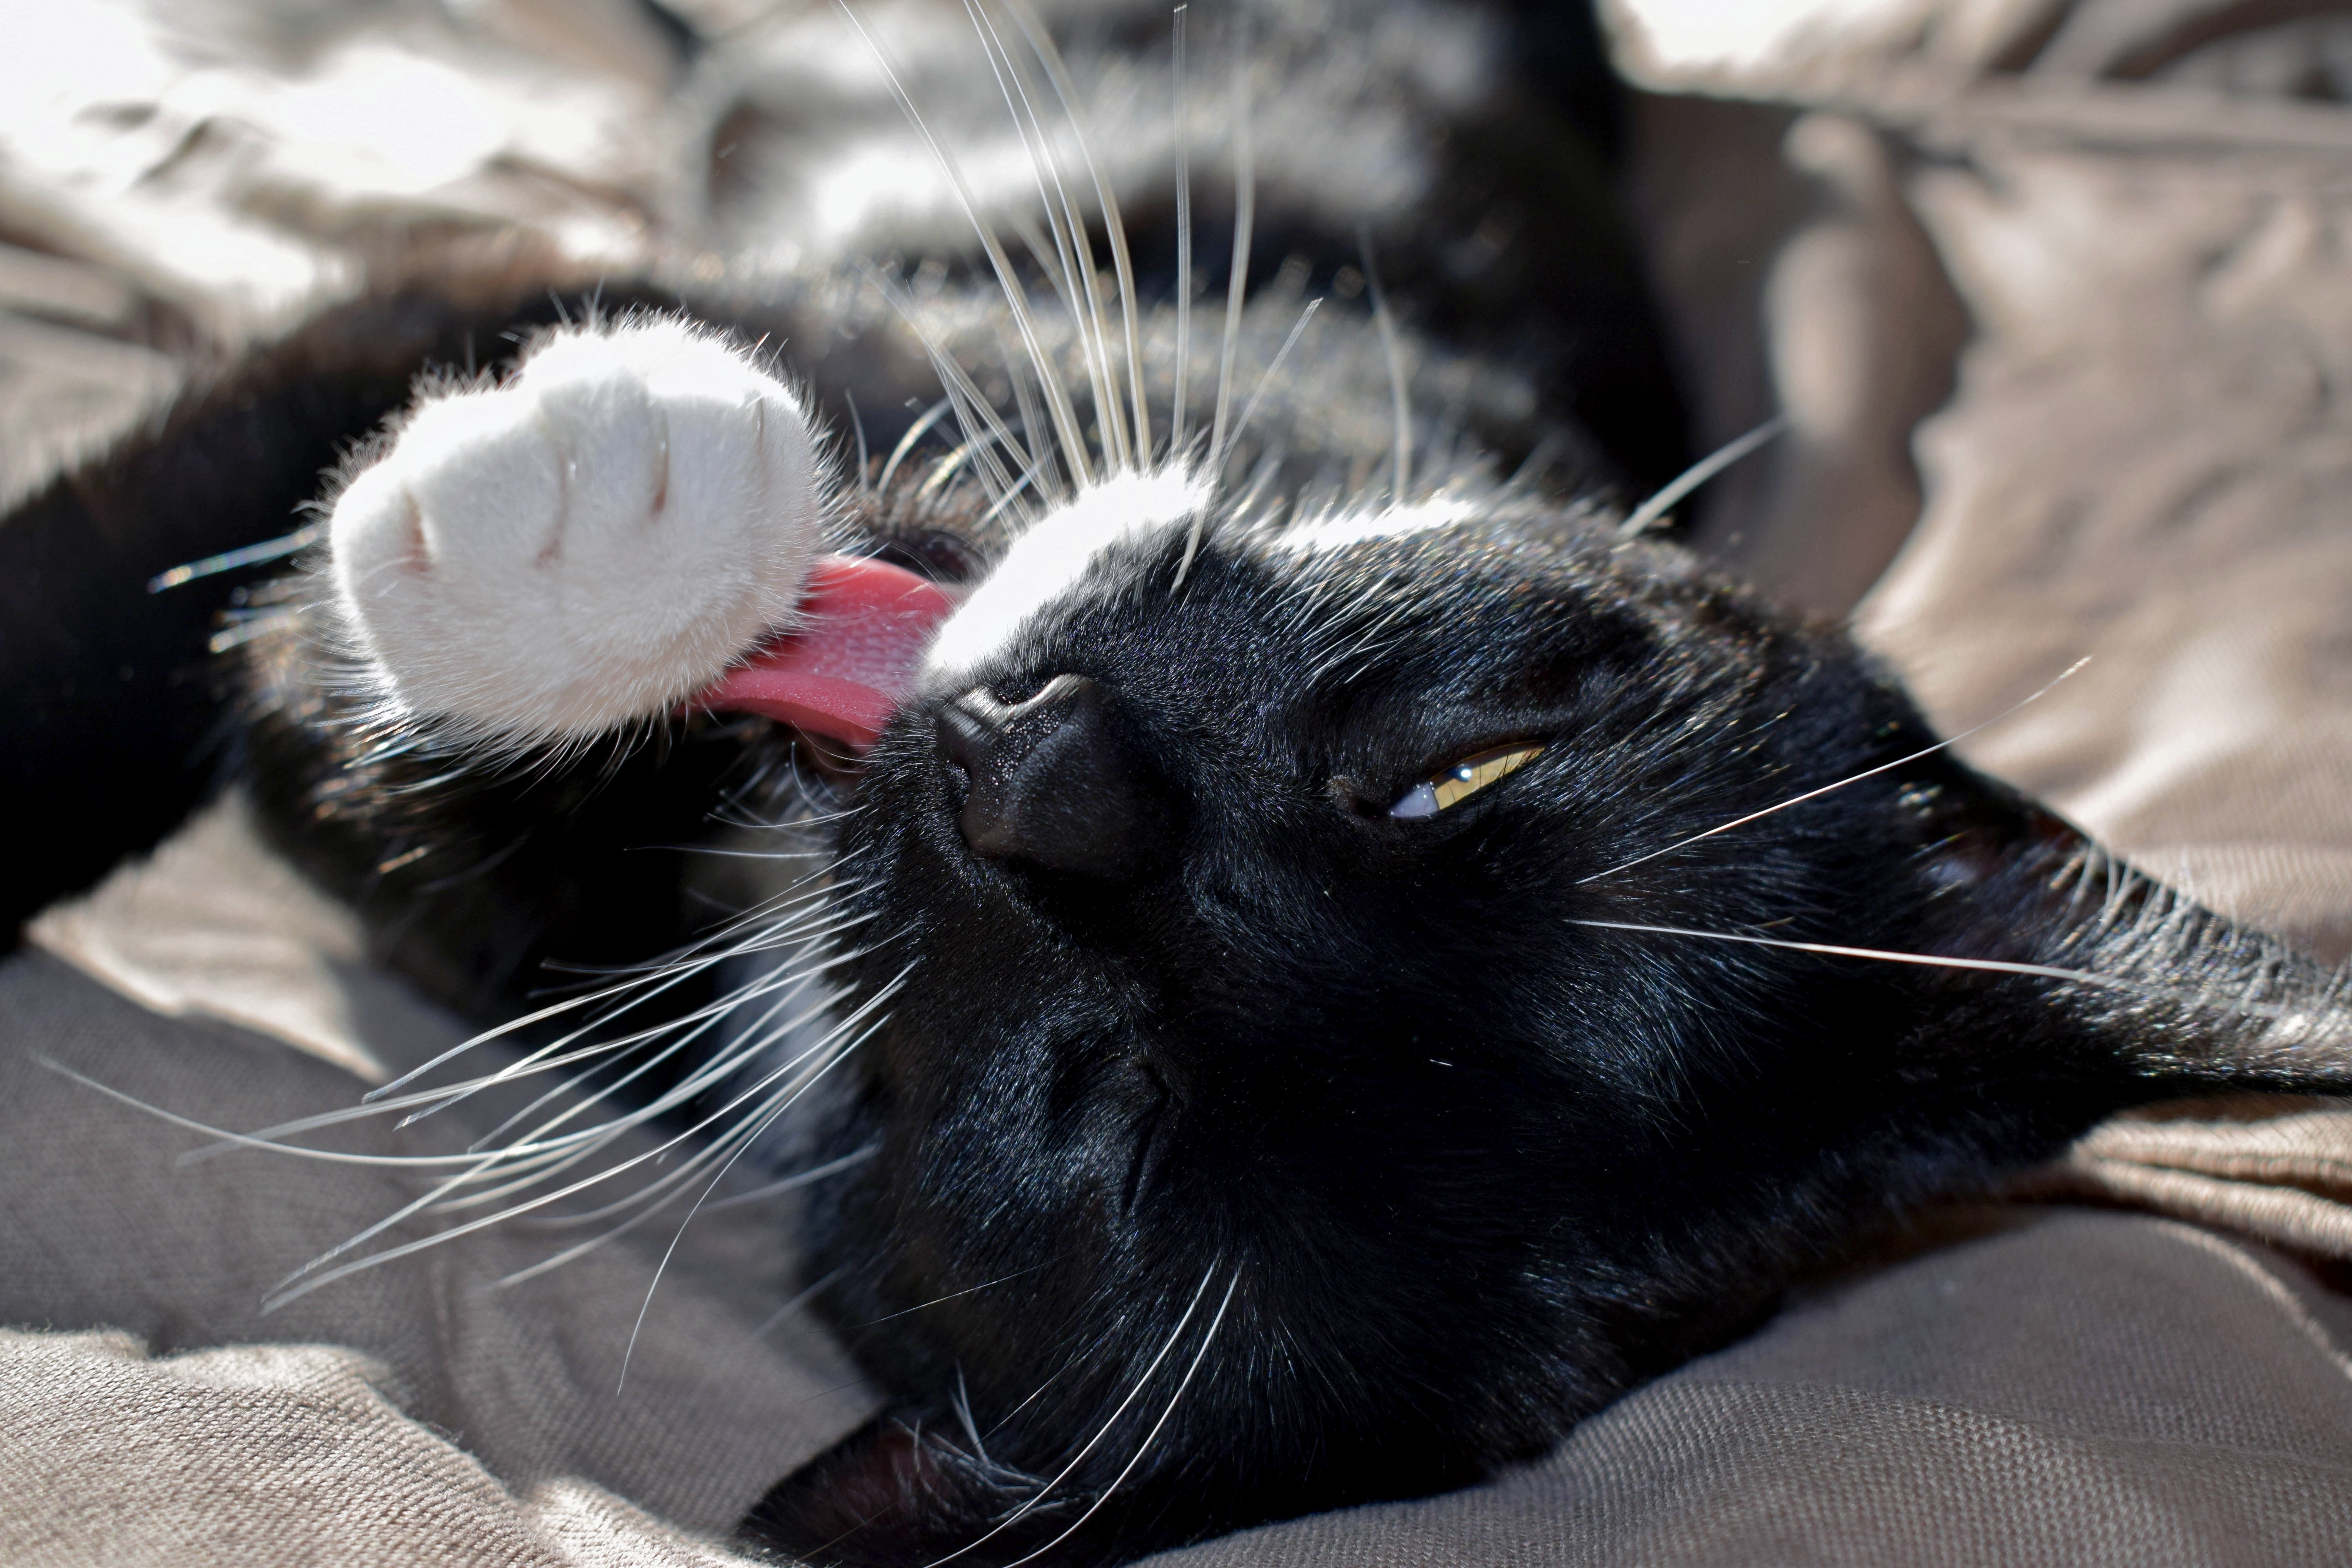
pet, kitten, cat, mammal, black cat, black, yawn, close up, nose, whiskers, vertebrate, black and white cat, small to medium sized cats, cat like mammal, plaster cat